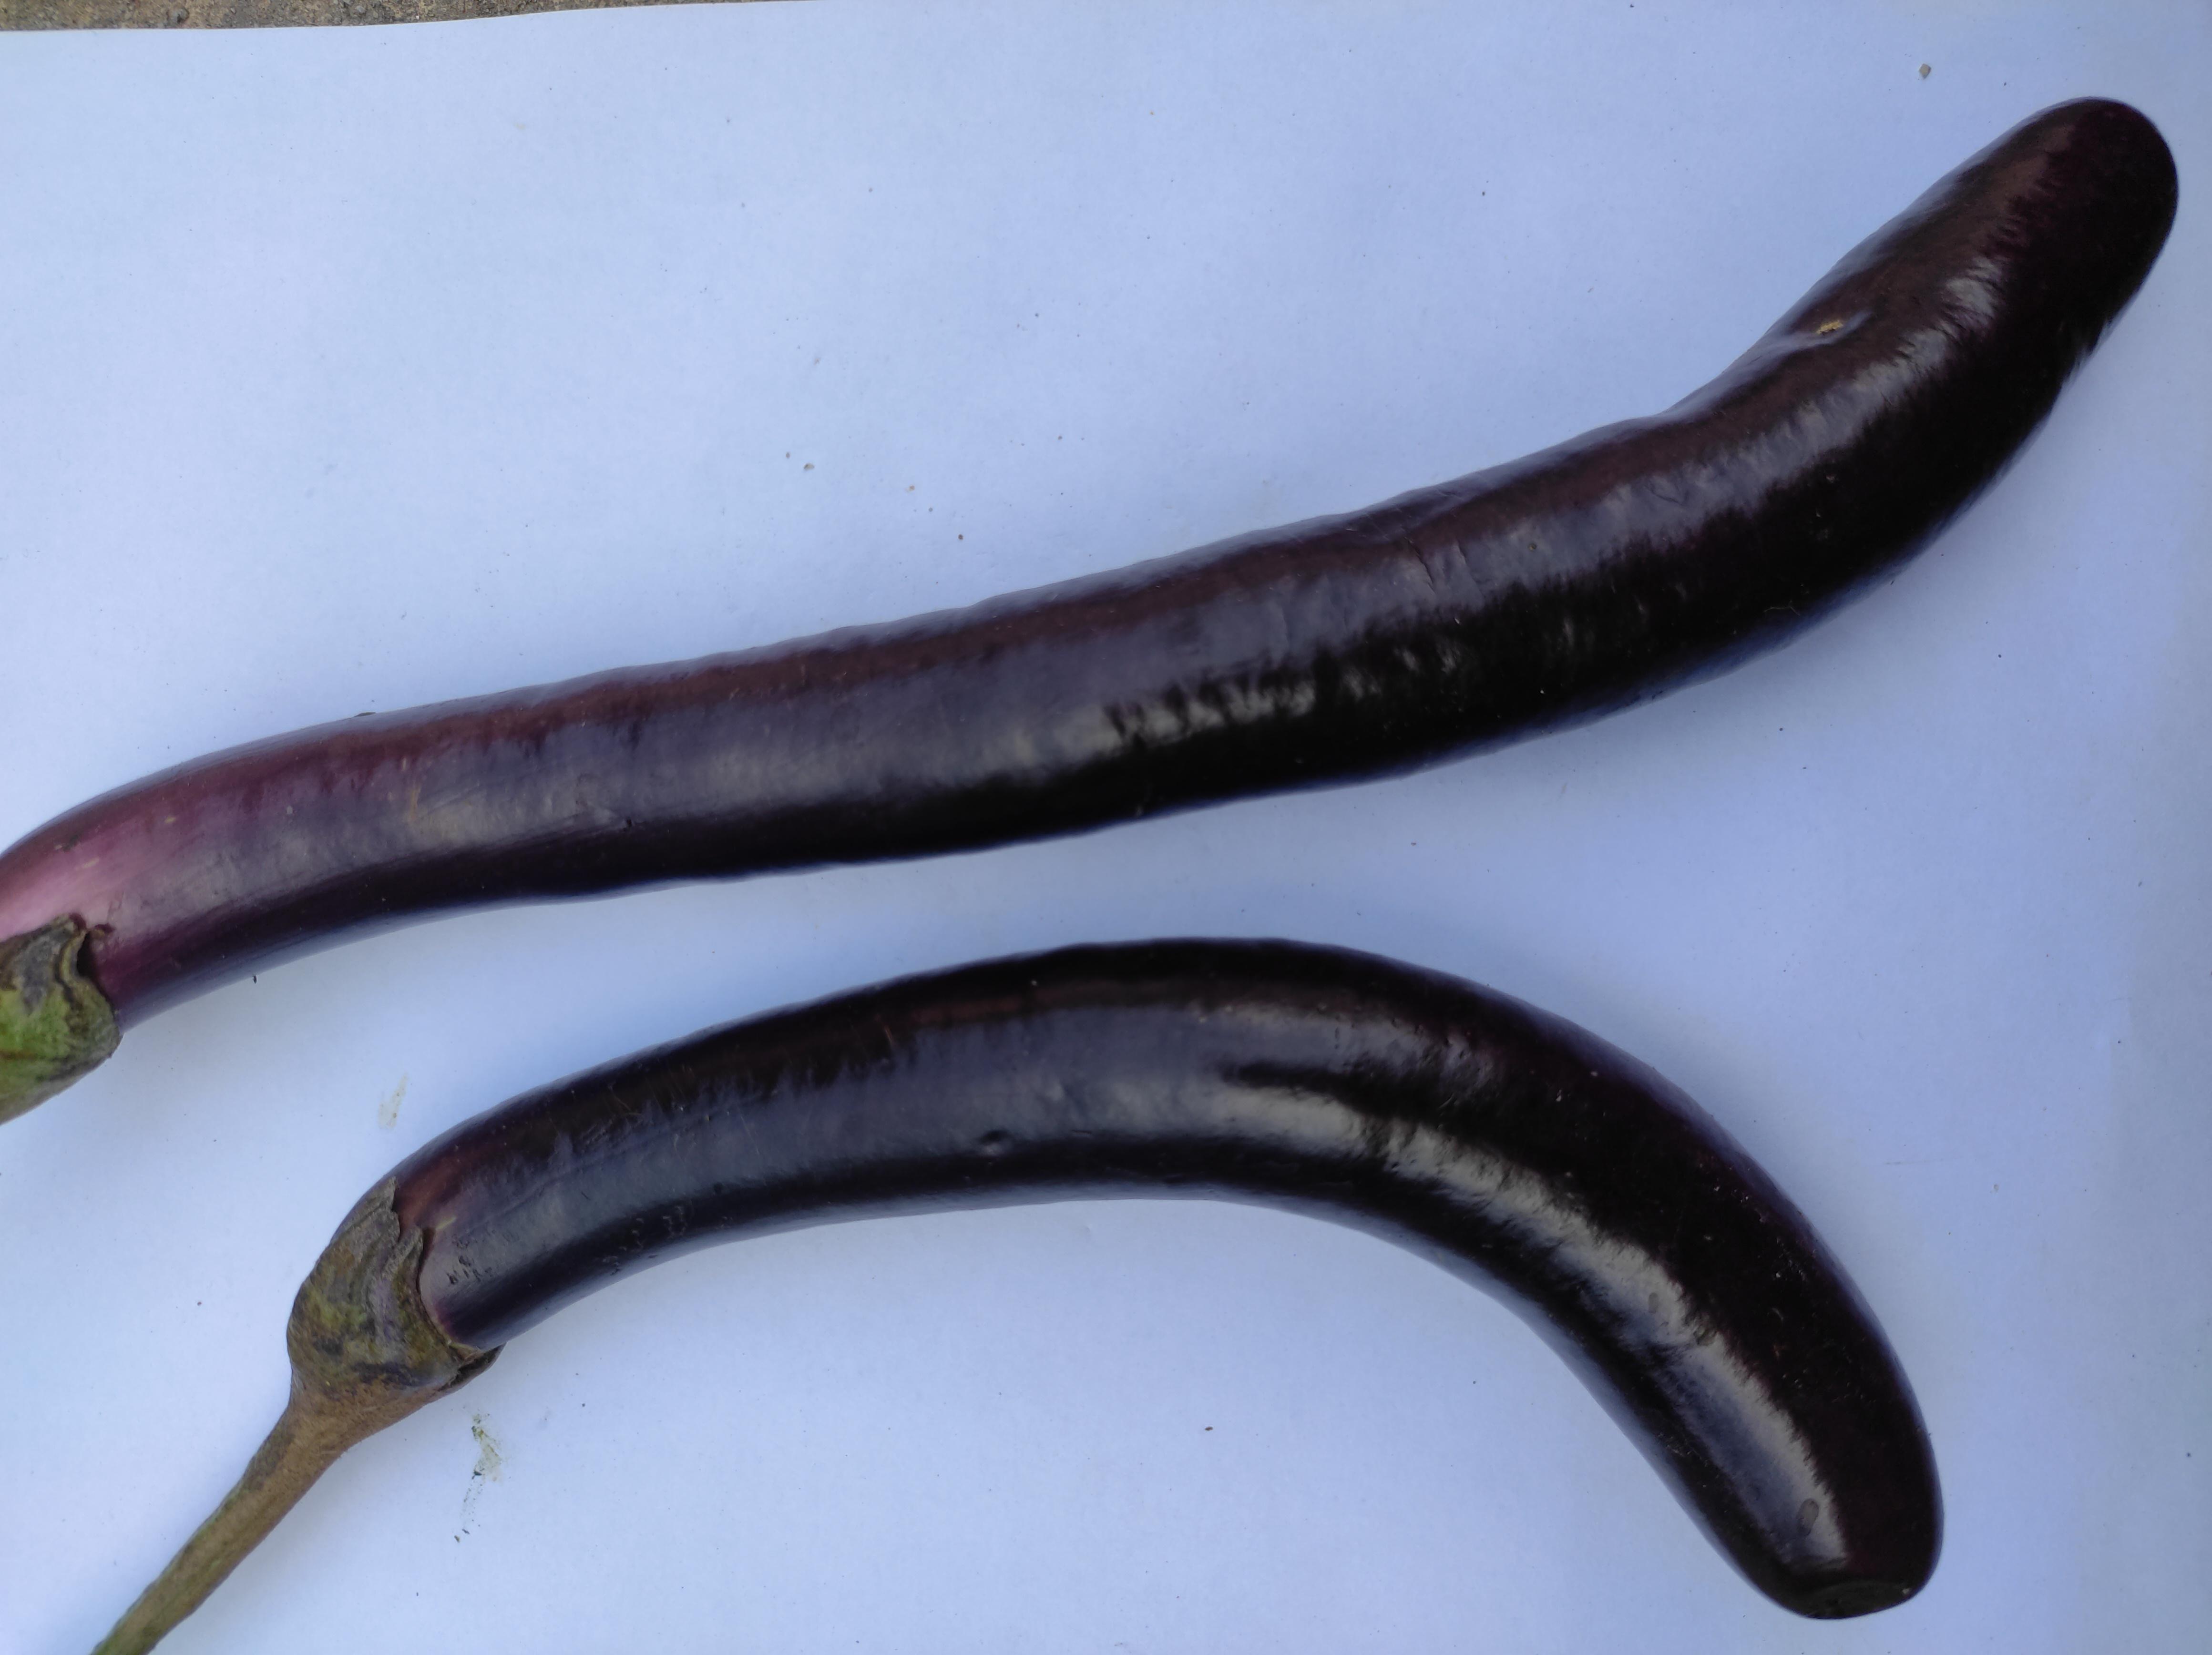
Label: Brinjal